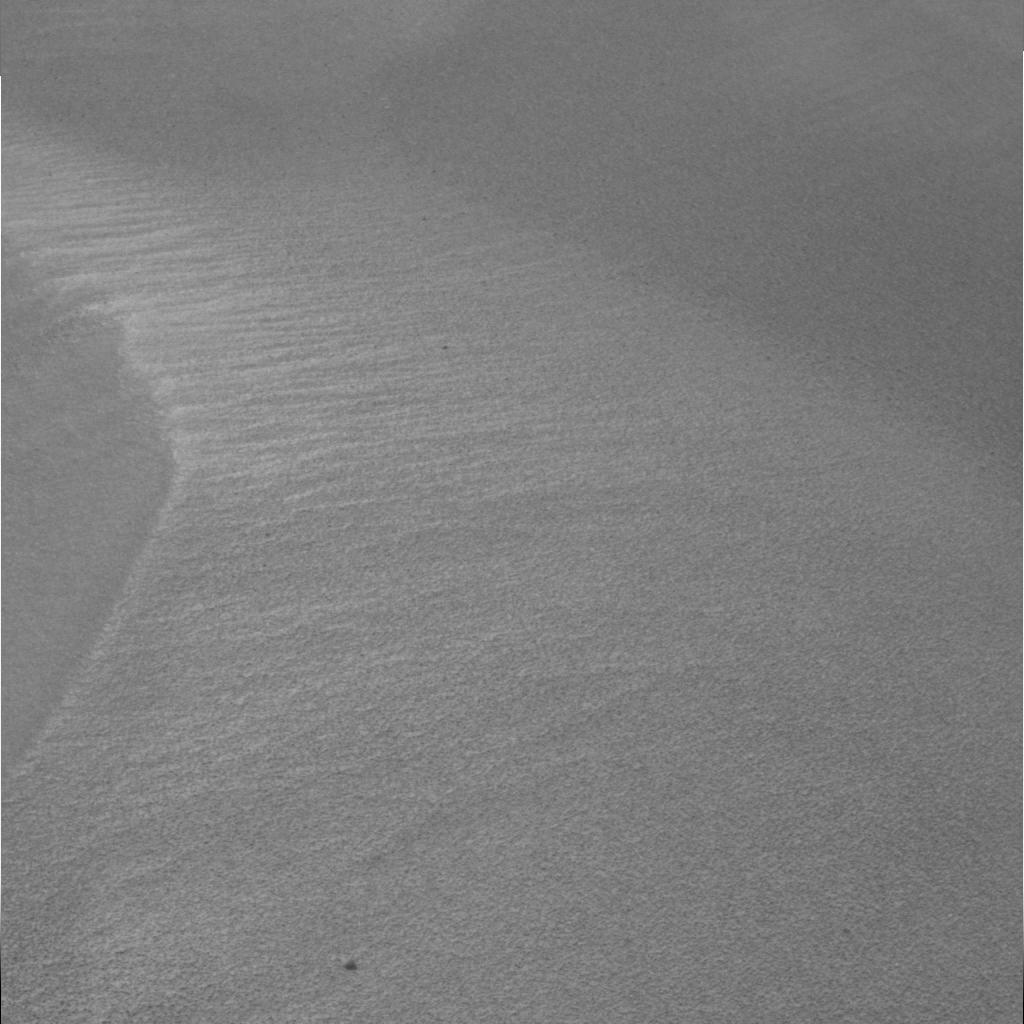
Surface features visible: Dunes/Ripples, Soil, Spherules, Nearby Surface